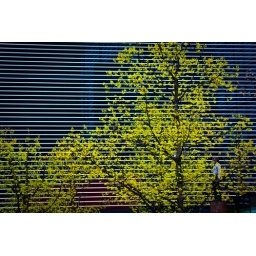
A statue stands behind a tree by a building near London Bridge.